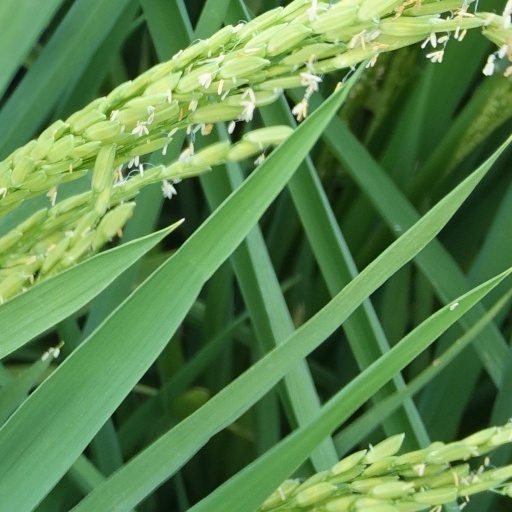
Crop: rice